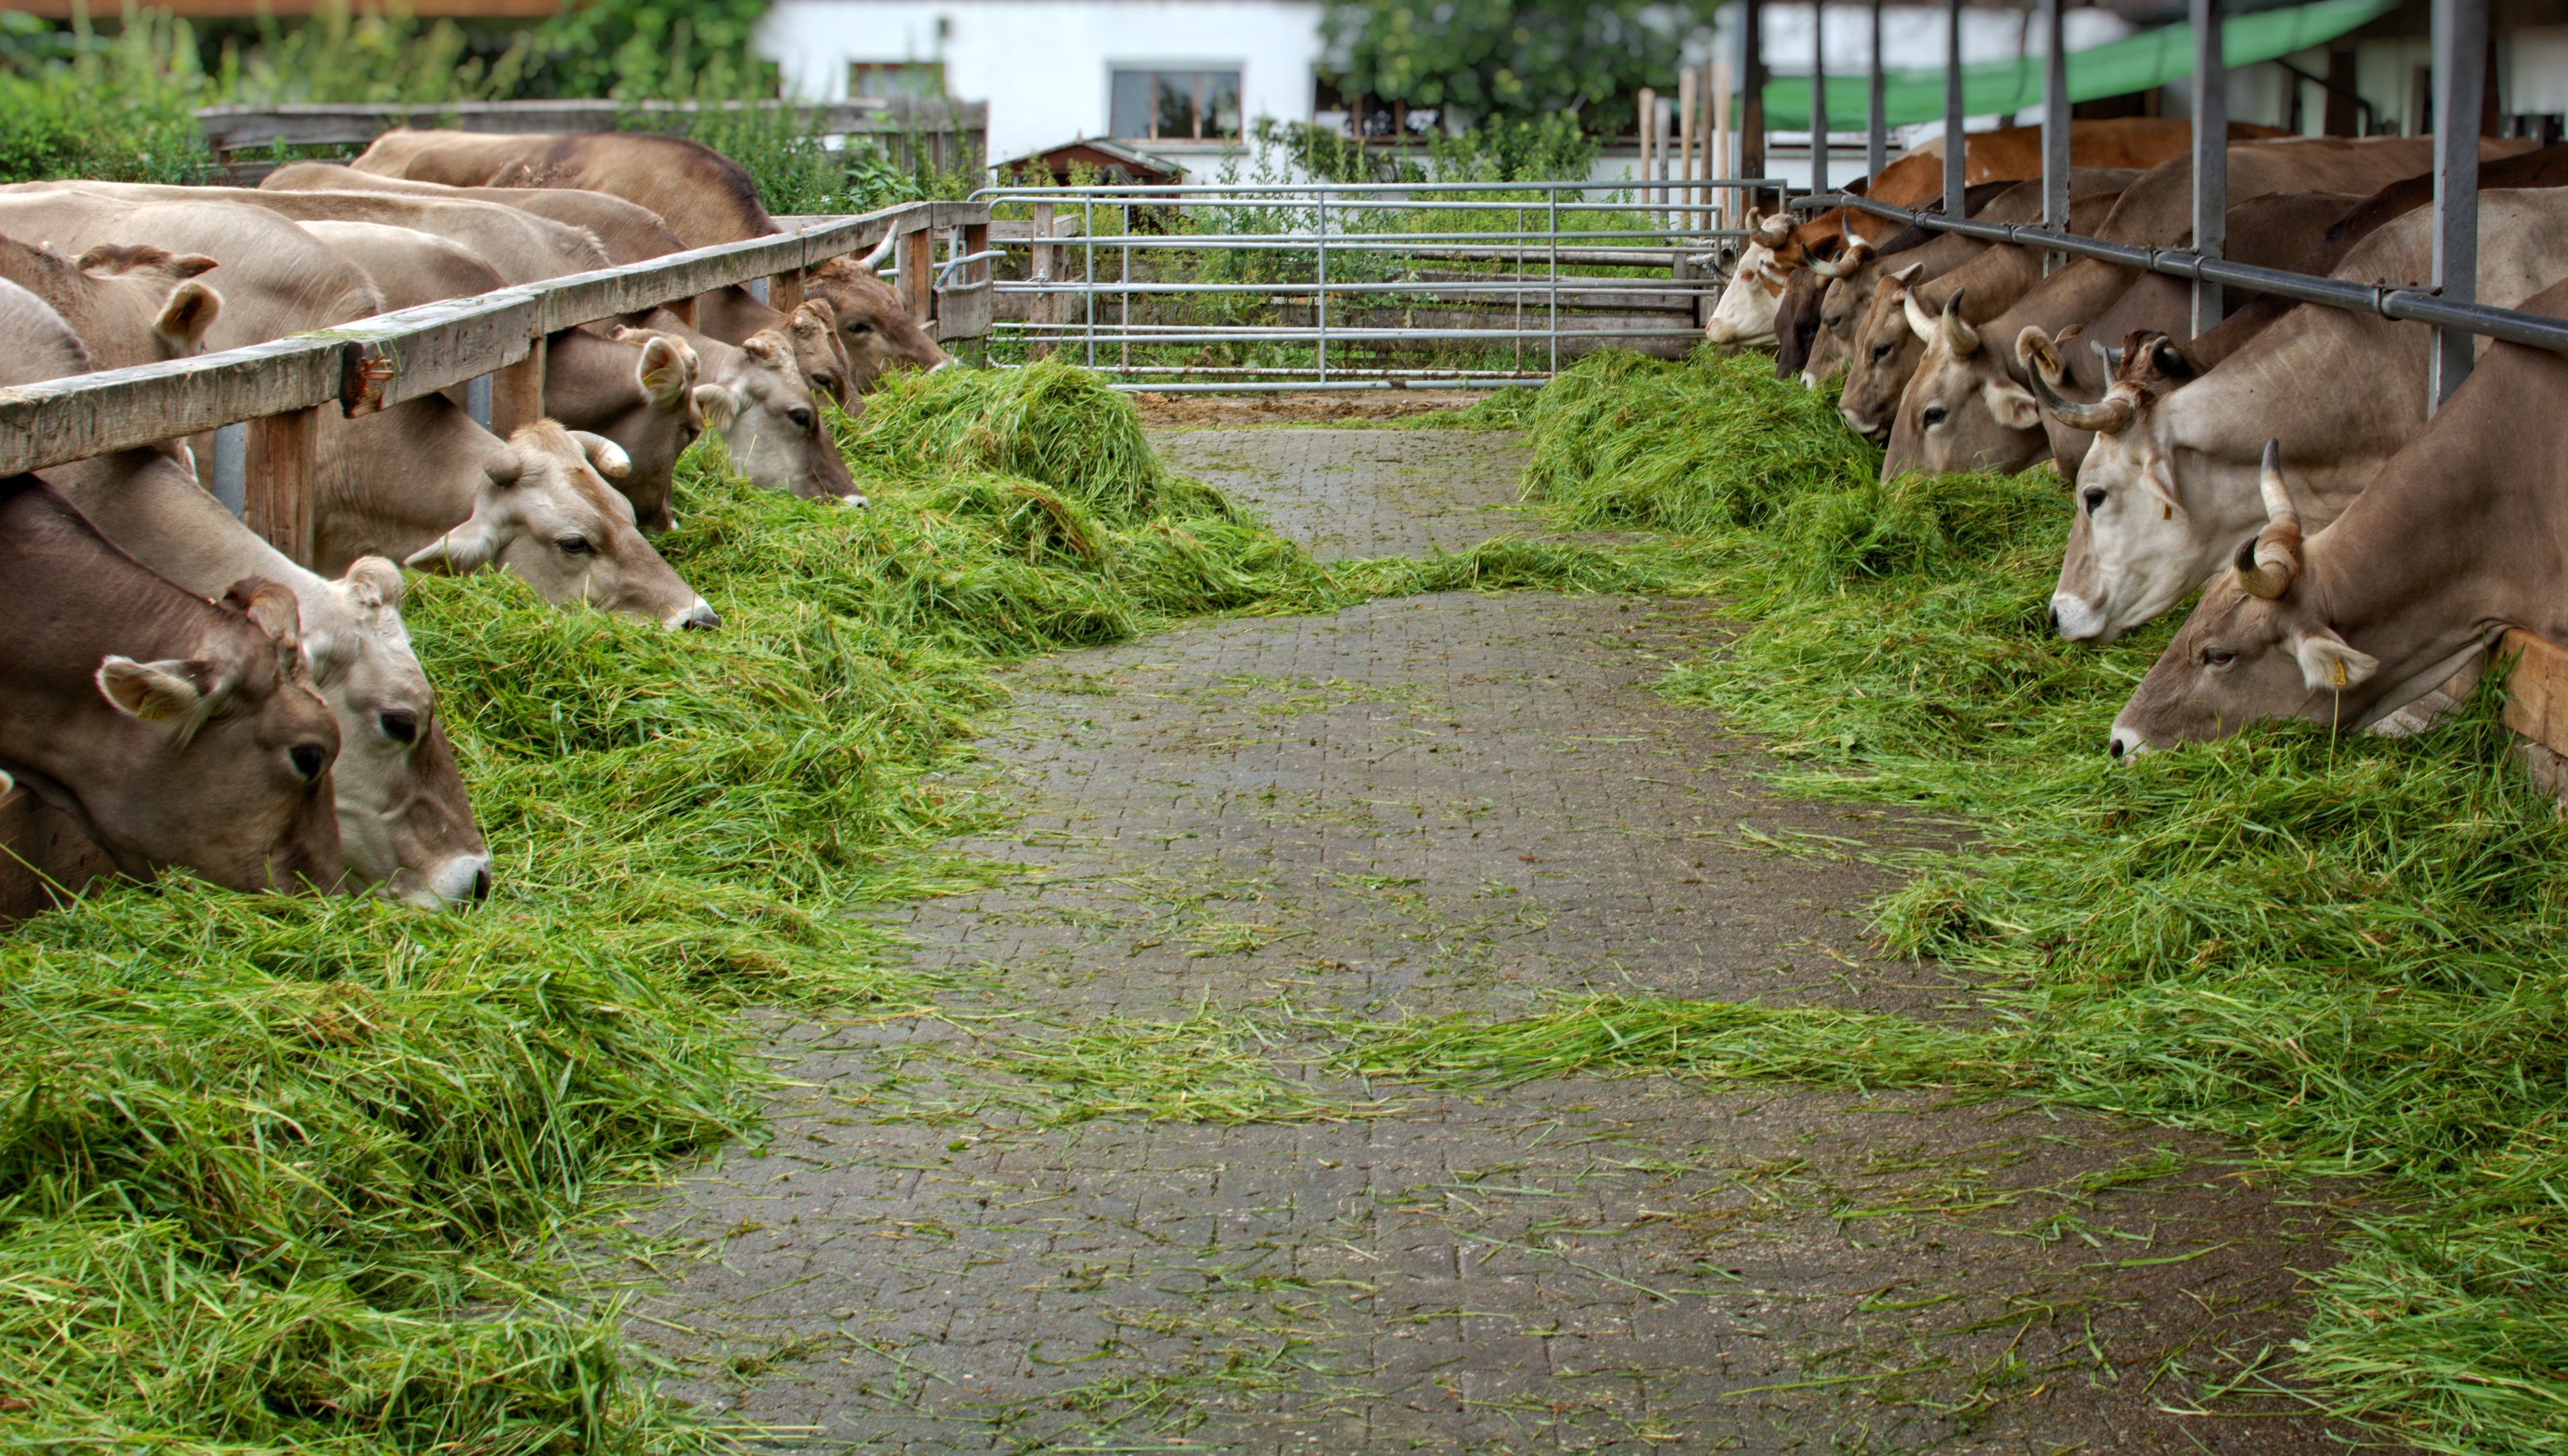
nature, grass, farm, animal, food, cow, herd, pasture, grazing, livestock, brown, mammal, agriculture, eat, beef, cows, goats, dairy cow, cattle like mammal